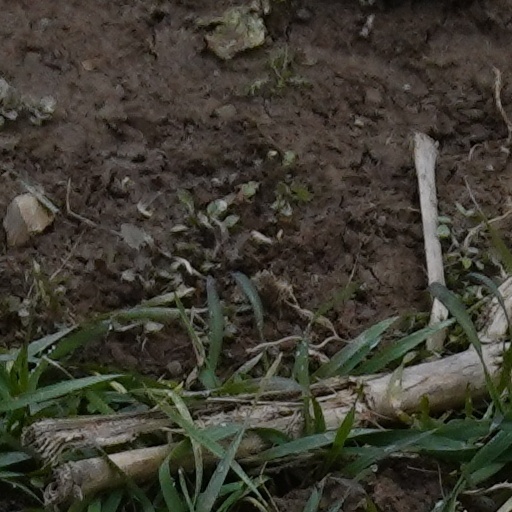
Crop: wheat